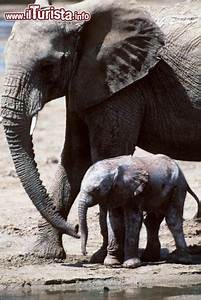
Label: elephant